Sorrowful Mother of Warfhuizen

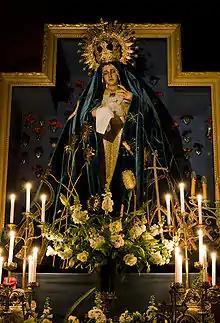
Our Lady of the Enclosed Garden wearing the festive mantle made by Koeiman

Most statues of Mary wear an especially decorative and rich mantle for festive occasions, called a "Staatsiemantel". It is usually worn during the month of Mary (May) and sometimes on major Marian feast days. In 2009, Groninger fashion designer Ramiro Koeiman offered to design and make such a mantle for Our Lady of Warfhuizen. The mantle was finished in 2010 and was blessed on 8 May of that year by Father Wagenaar, dean of the cathedral of Groningen.